Eastern esotericism

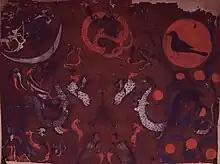
Section of the funerary banner of the Marquise of Dai in her tomb at Mawangdui (163 BC). It represents the ascension to Heaven; the cloth may have served some ritual purpose for the afterlife and immortality.

In several tantric sects, the phenomenon of sound production by the human body is considered to correspond to macrocosmic dimensions, as a replica of Creation processes, from the Origin, defining in Hindu theology a metaphysics of the Word and phonic and phonetic cosmogonies. Sound is seen as a divine substance, as well as with Sanskrit, justifying meditative techniques of mantra recitation in which there is correspondence to the symbolic meanings of each letter, syllable, or word and its sacrosanct chanting in mantras. In the "Śakta Tantra", the sexual polarity of Brahman (male, and female) is considered to participate in cosmic evolution and creation in an analogy to human reproduction: the cosmic sound, "nāda-brahman", is considered the primordial vibration resulting from the sexual act of Shiva and Shakti, which is transmitted to the vibrations of human activity and speech and is concentrated at the original point of sound, "nāda-bindu." Thus, importance is assigned to oral instructions by a guru, such as of mantra formulas and "bījas", which are symbolic. It is described in the opening verses of the "Śāradā-tilaka" Tantra (11th century):